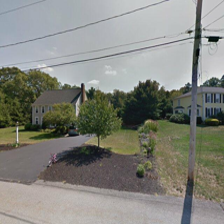
Label: streetView